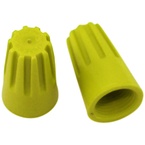
Wire Connectors - 18-10 Wire Range (Yellow)
Item #: KL5460440 Manufacturer: Thomas & Betts Mfg #: 333-P Technical Specifications: •Brand Name: Thomas & Betts •Color: Yellow •Package Quantity: 100 •Type: Wire Connector •UL Rating (Volts): 600 (Building Wire) 1000 (Fixtures/Signs) •Wire Range (AWG): 18-10 Description: •Color coded for easy identification •Five sizes for combinations from 10 through 22 •Rated at 300, 600 or 1000 Volts as noted •Temperature rated at 105°C maximum Shipping Info: •Actual Weight - .5500 •Dimensions - Height: 2.60 Length: 5.10 Width: 3.40
Brand: ET02
Category: Hardware > Power & Electrical Supplies > Wire Terminals & Connectors